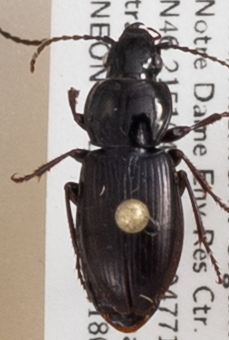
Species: Pterostichus pensylvanicus
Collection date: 2018-06-27
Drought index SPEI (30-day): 1.058
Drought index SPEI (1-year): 0.476
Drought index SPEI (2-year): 2.09